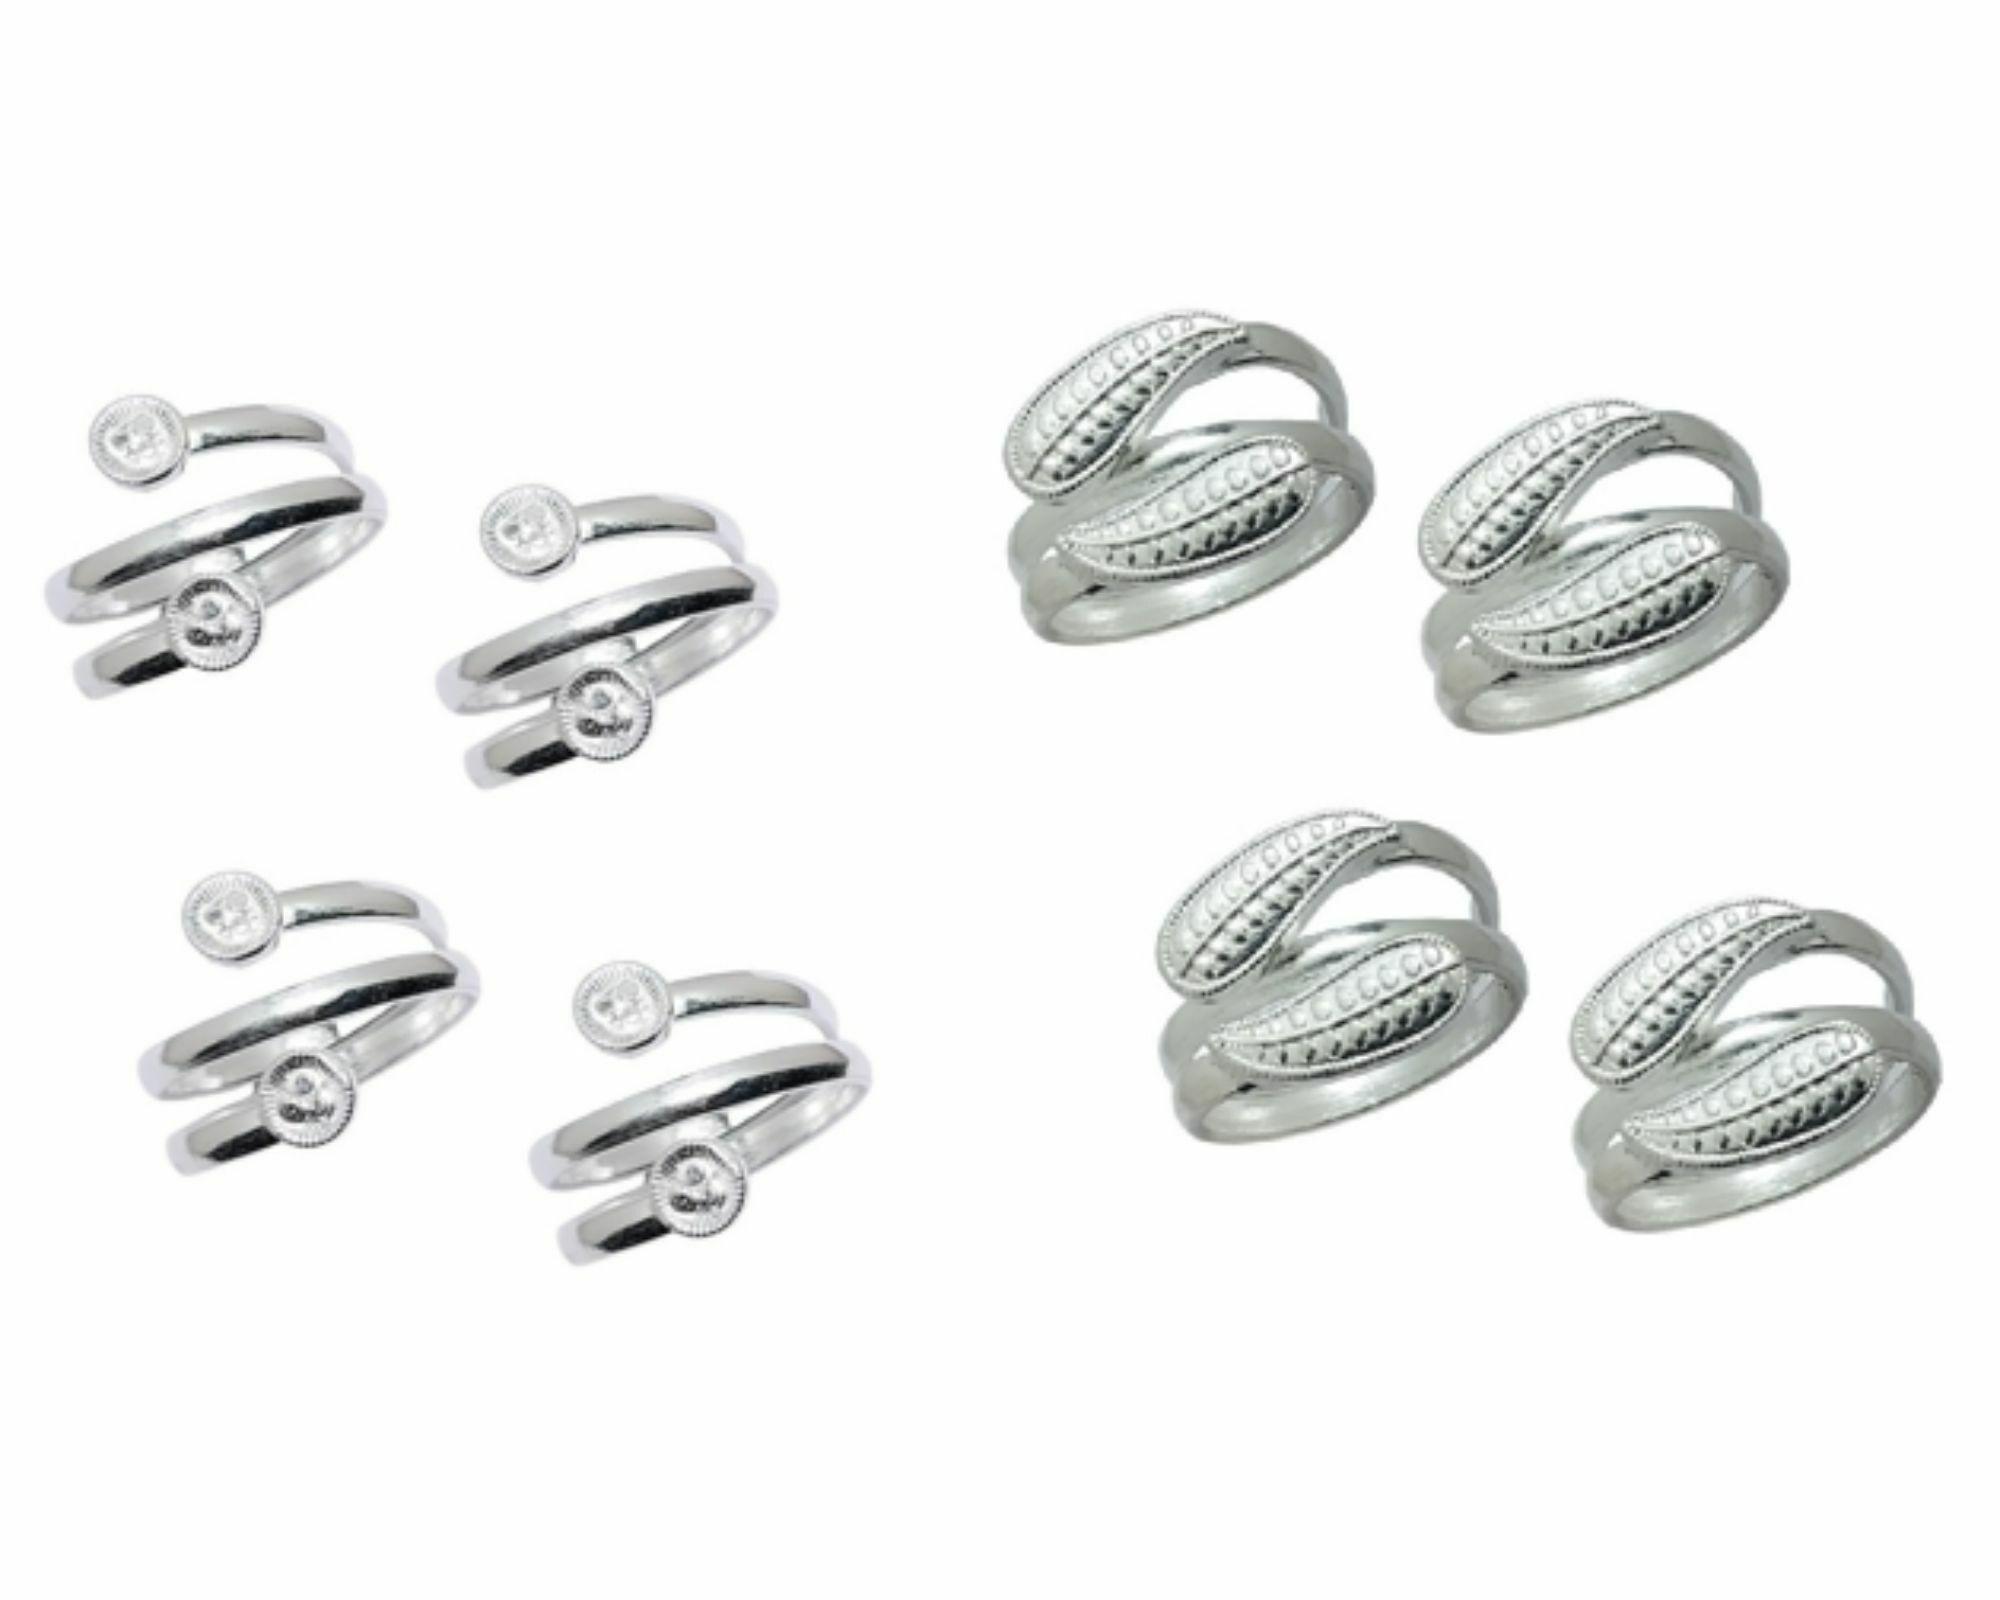
Kamada creations Designer Toe ring Set
Type: Traditional Jewellery
Brand: Kamada Creations
Price: Rs. 192
 Increase your style quotient with these Elegant Toerings from Kamada Creations. Designed to perfection these DBSain pattern toe rings will instantly attract your beauty. Oxidized Silver DBSated Toe rings pair gives an elegant looks you require for all your Occasions. Adjustable in Size with smooth curves to keep your skin safe. Skin friendly - nickel free and lead free as per international standards. Anti-allergic and safe for skin Pretty enough to adorn the feet of a princess, these toe-rings make great festive wear too. Make an Admirable Gift for your friend sister, mother or wife, anniversary, birthday gift, Suitable for party, Office or Daily Wear.
Features: skin friendly,lightweight,silver plated
Included: 4-PAIR-OF-TOE-RING-SET